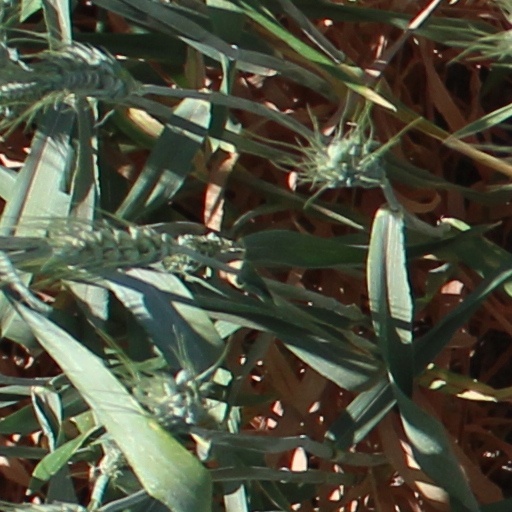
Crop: wheat